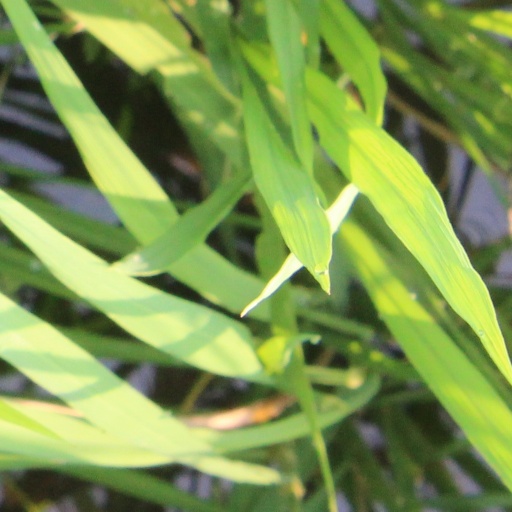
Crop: rice